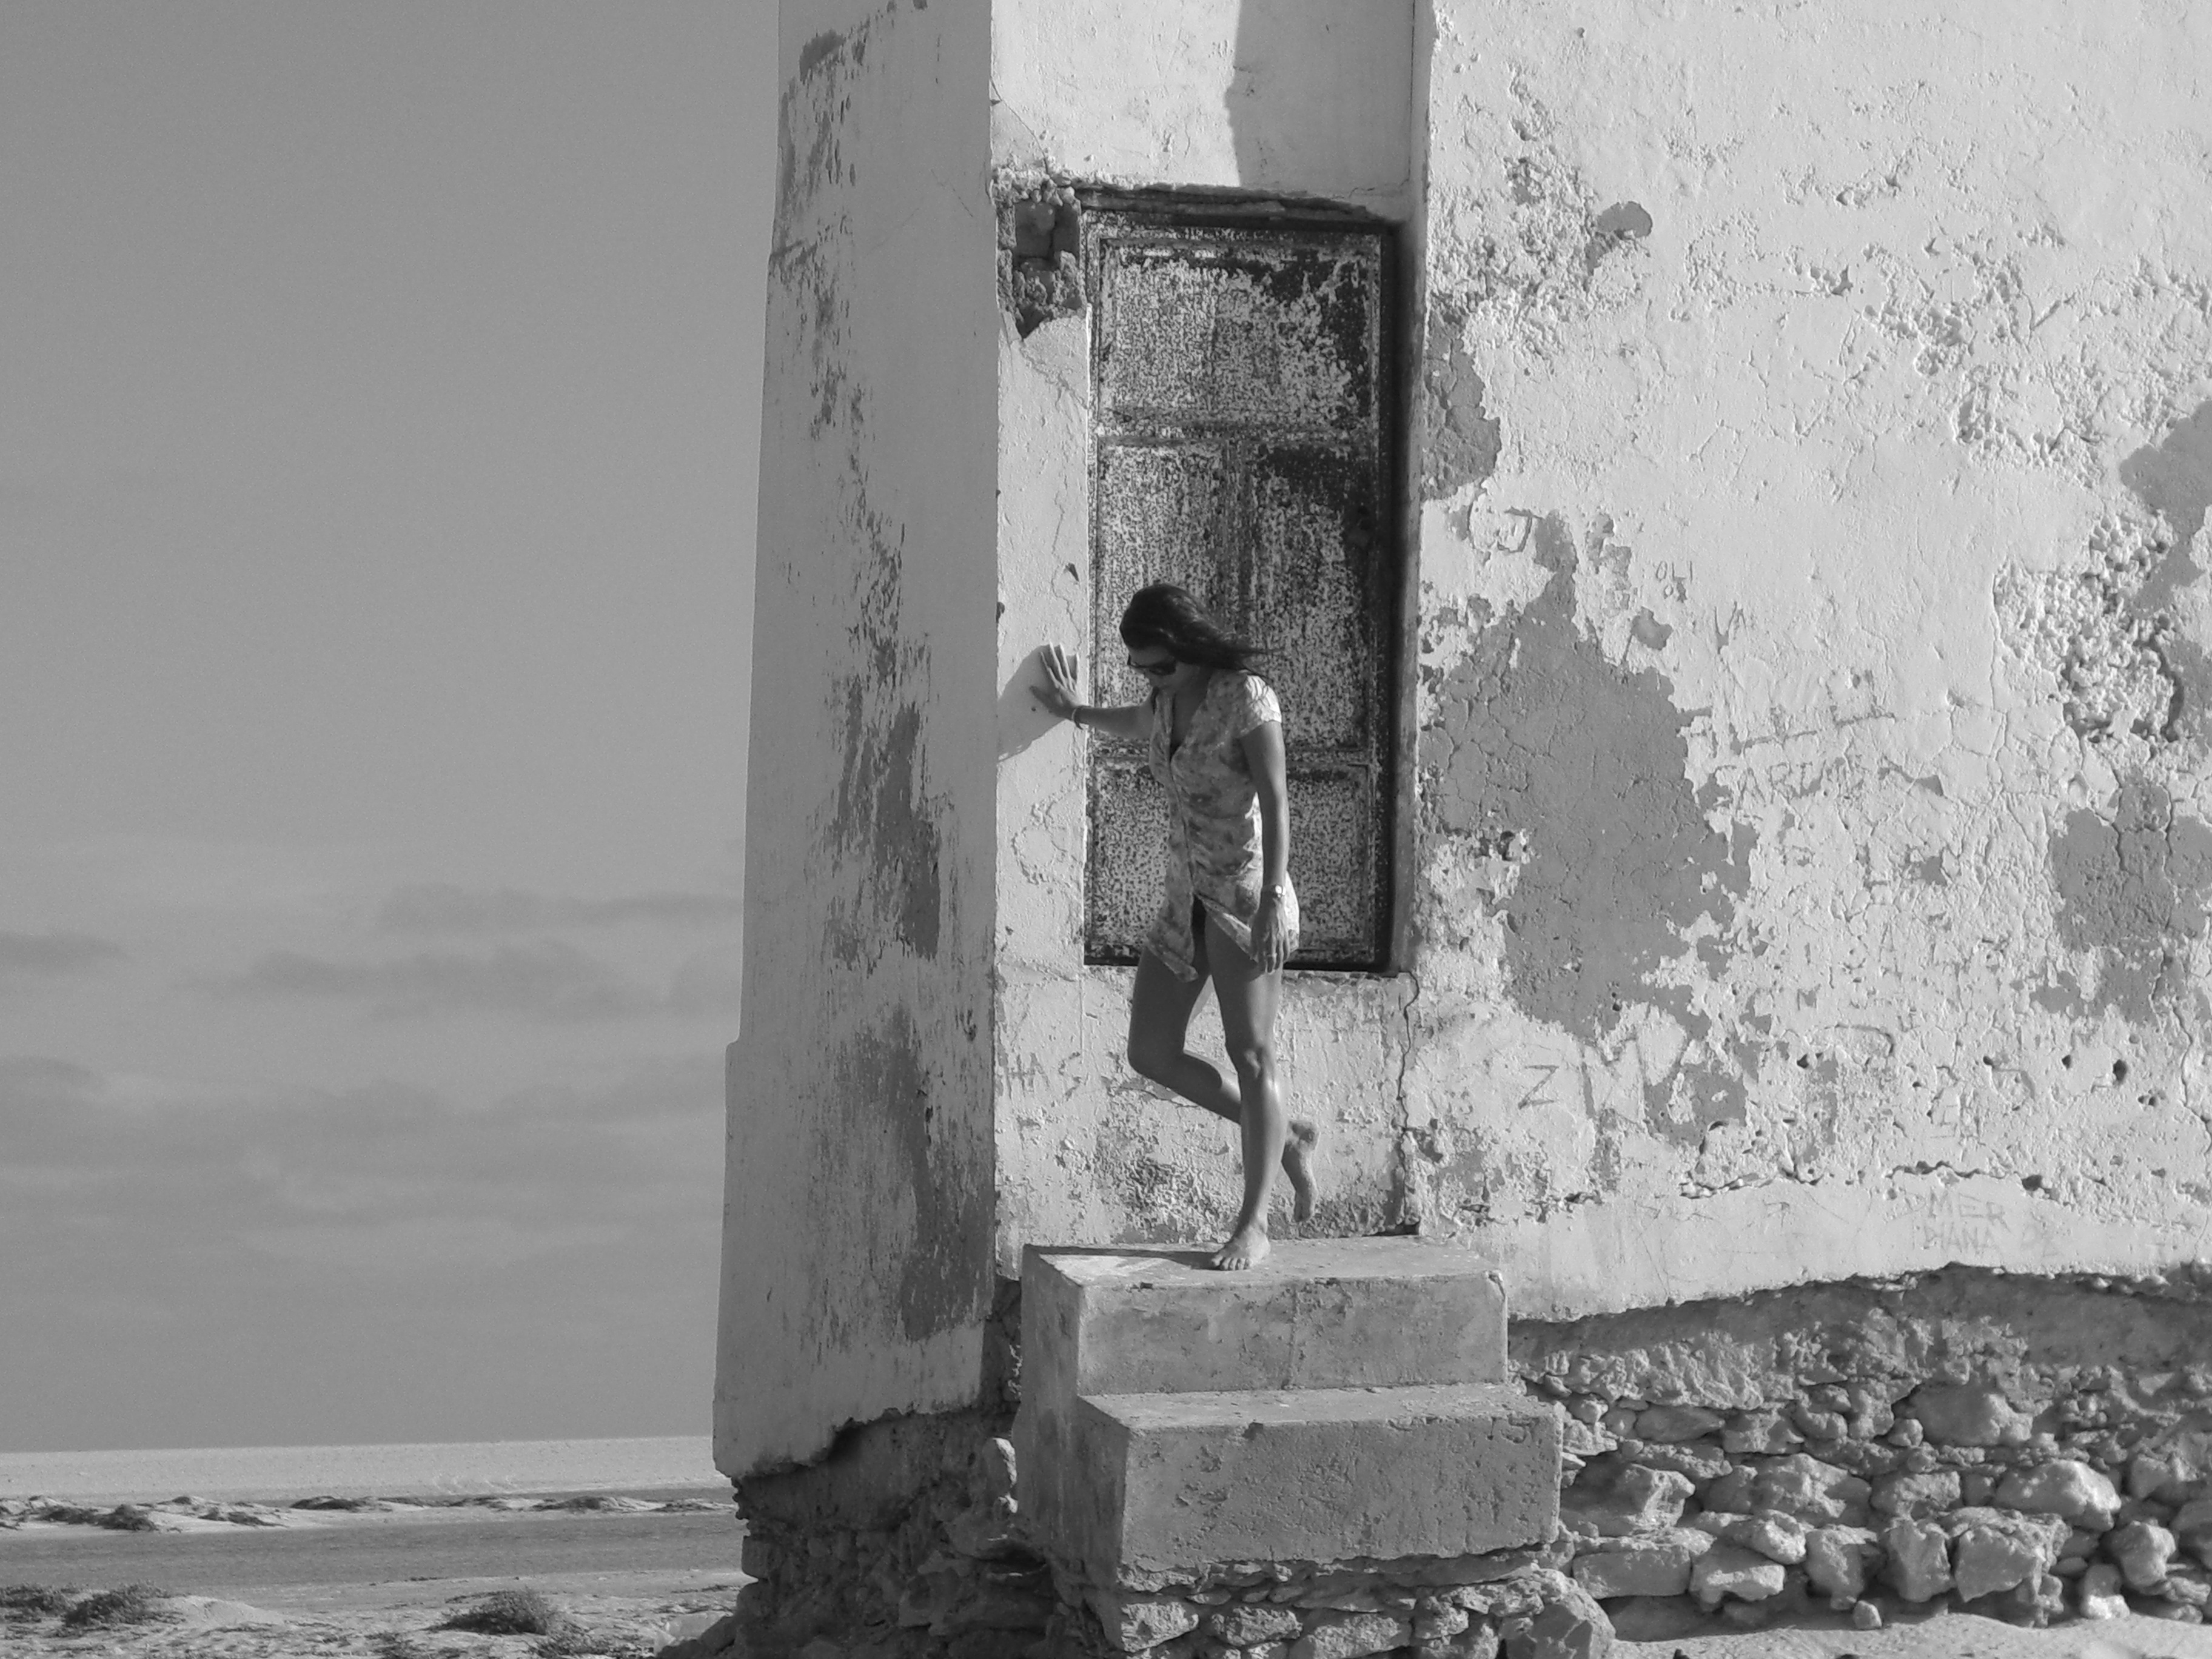
abstract, black and white, girl, white, wall, monument, female, statue, model, island, black, monochrome, art, temple, photograph, history, image, modelling, monochrome photography, ancient history